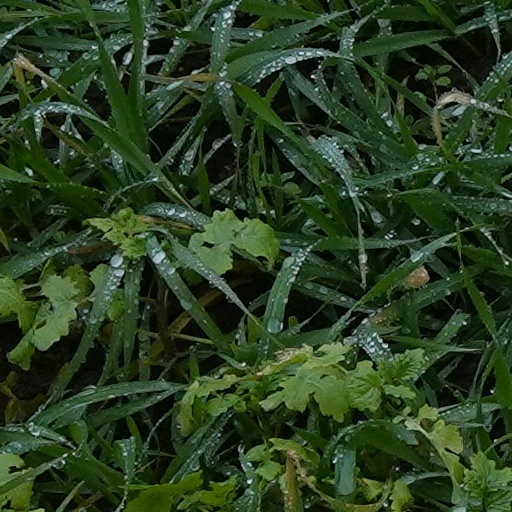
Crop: wheat